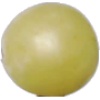
Label: Grape White 2